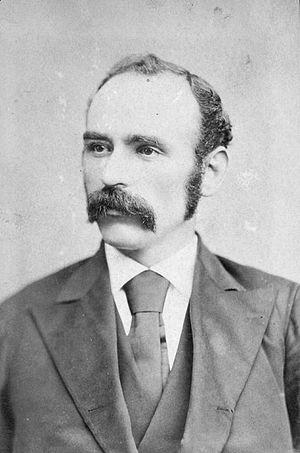
Michael Davitt était un homme politique irlandais, partisan du Home Rule irlandais, opposant à l'impérialisme britannique et partisan des Boers d'Afrique du sud.